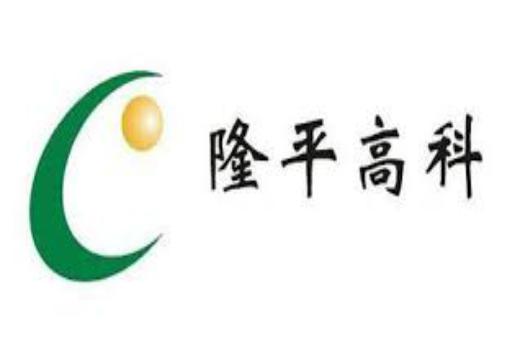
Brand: longping
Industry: Others